Sound Effects No. 13 – Death & Horror

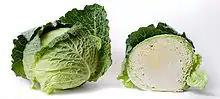
Many sound effects were created by "mistreating large white cabbages."

Of the sounds on the album, Richardson worked with producer Mike Harding of the BBC Radiophonic Workshop in gathering many "classic" gruesome sound effects, many of which came from the BBC Effects Library and the Radiophonic Workshop, but most sounds were recorded by the pair especially for the album. They recorded most of the grisly effects, such as the chopping of heads and breaking necks, by "mistreating" large white cabbages, which they cut with knives and cleavers and stabbed with pokers. Richarsdon wrote that "[t]he results were highly realistic and we even had some coleslaw left for dinner." The gullotine sound effect was achieved by sliding a metal bar down a coat rack and editing this to the sound of a cabbage being chopped into a basket containing straw.